New York City Fire Department

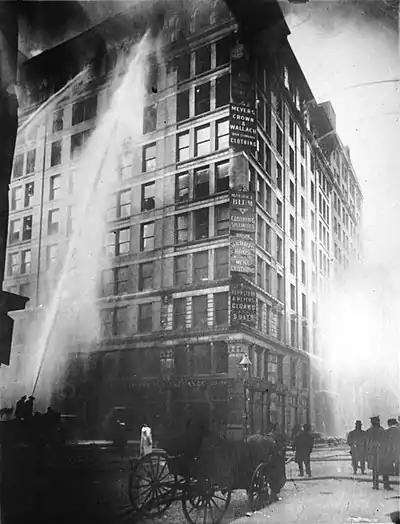
The Triangle Shirtwaist Factory fire on March 25, 1911

Initially, the paid fire service only covered present day Manhattan, until the act of 1865 which united Brooklyn with Manhattan to form the Metropolitan District. The same year the fire department consisted of 13 Chief Officers and 552 Company Officers and firemen. The officers and firemen worked a continuous tour of duty, with three hours a day off for meals and one day off a month, and were paid salaries according to their rank or grade. 1865 also saw the first adoption of regulations, although they were fairly strict and straitlaced. Following several large fires in 1866 (which resulted in excessive fire losses and a rise in insurance rates), the fire department was reorganized under the command of General Alexander Shaler, and with military discipline the paid department reached its full potential which resulted in a general reduction in fire losses. In 1870, the merit system of promotion in the Fire Department was established. Southwestern Westchester County (which would later become the western Bronx) was annexed by New York in 1874; as a result, the volunteers there were phased out and replaced by the paid department. This pattern was repeated as City services expanded elsewhere.